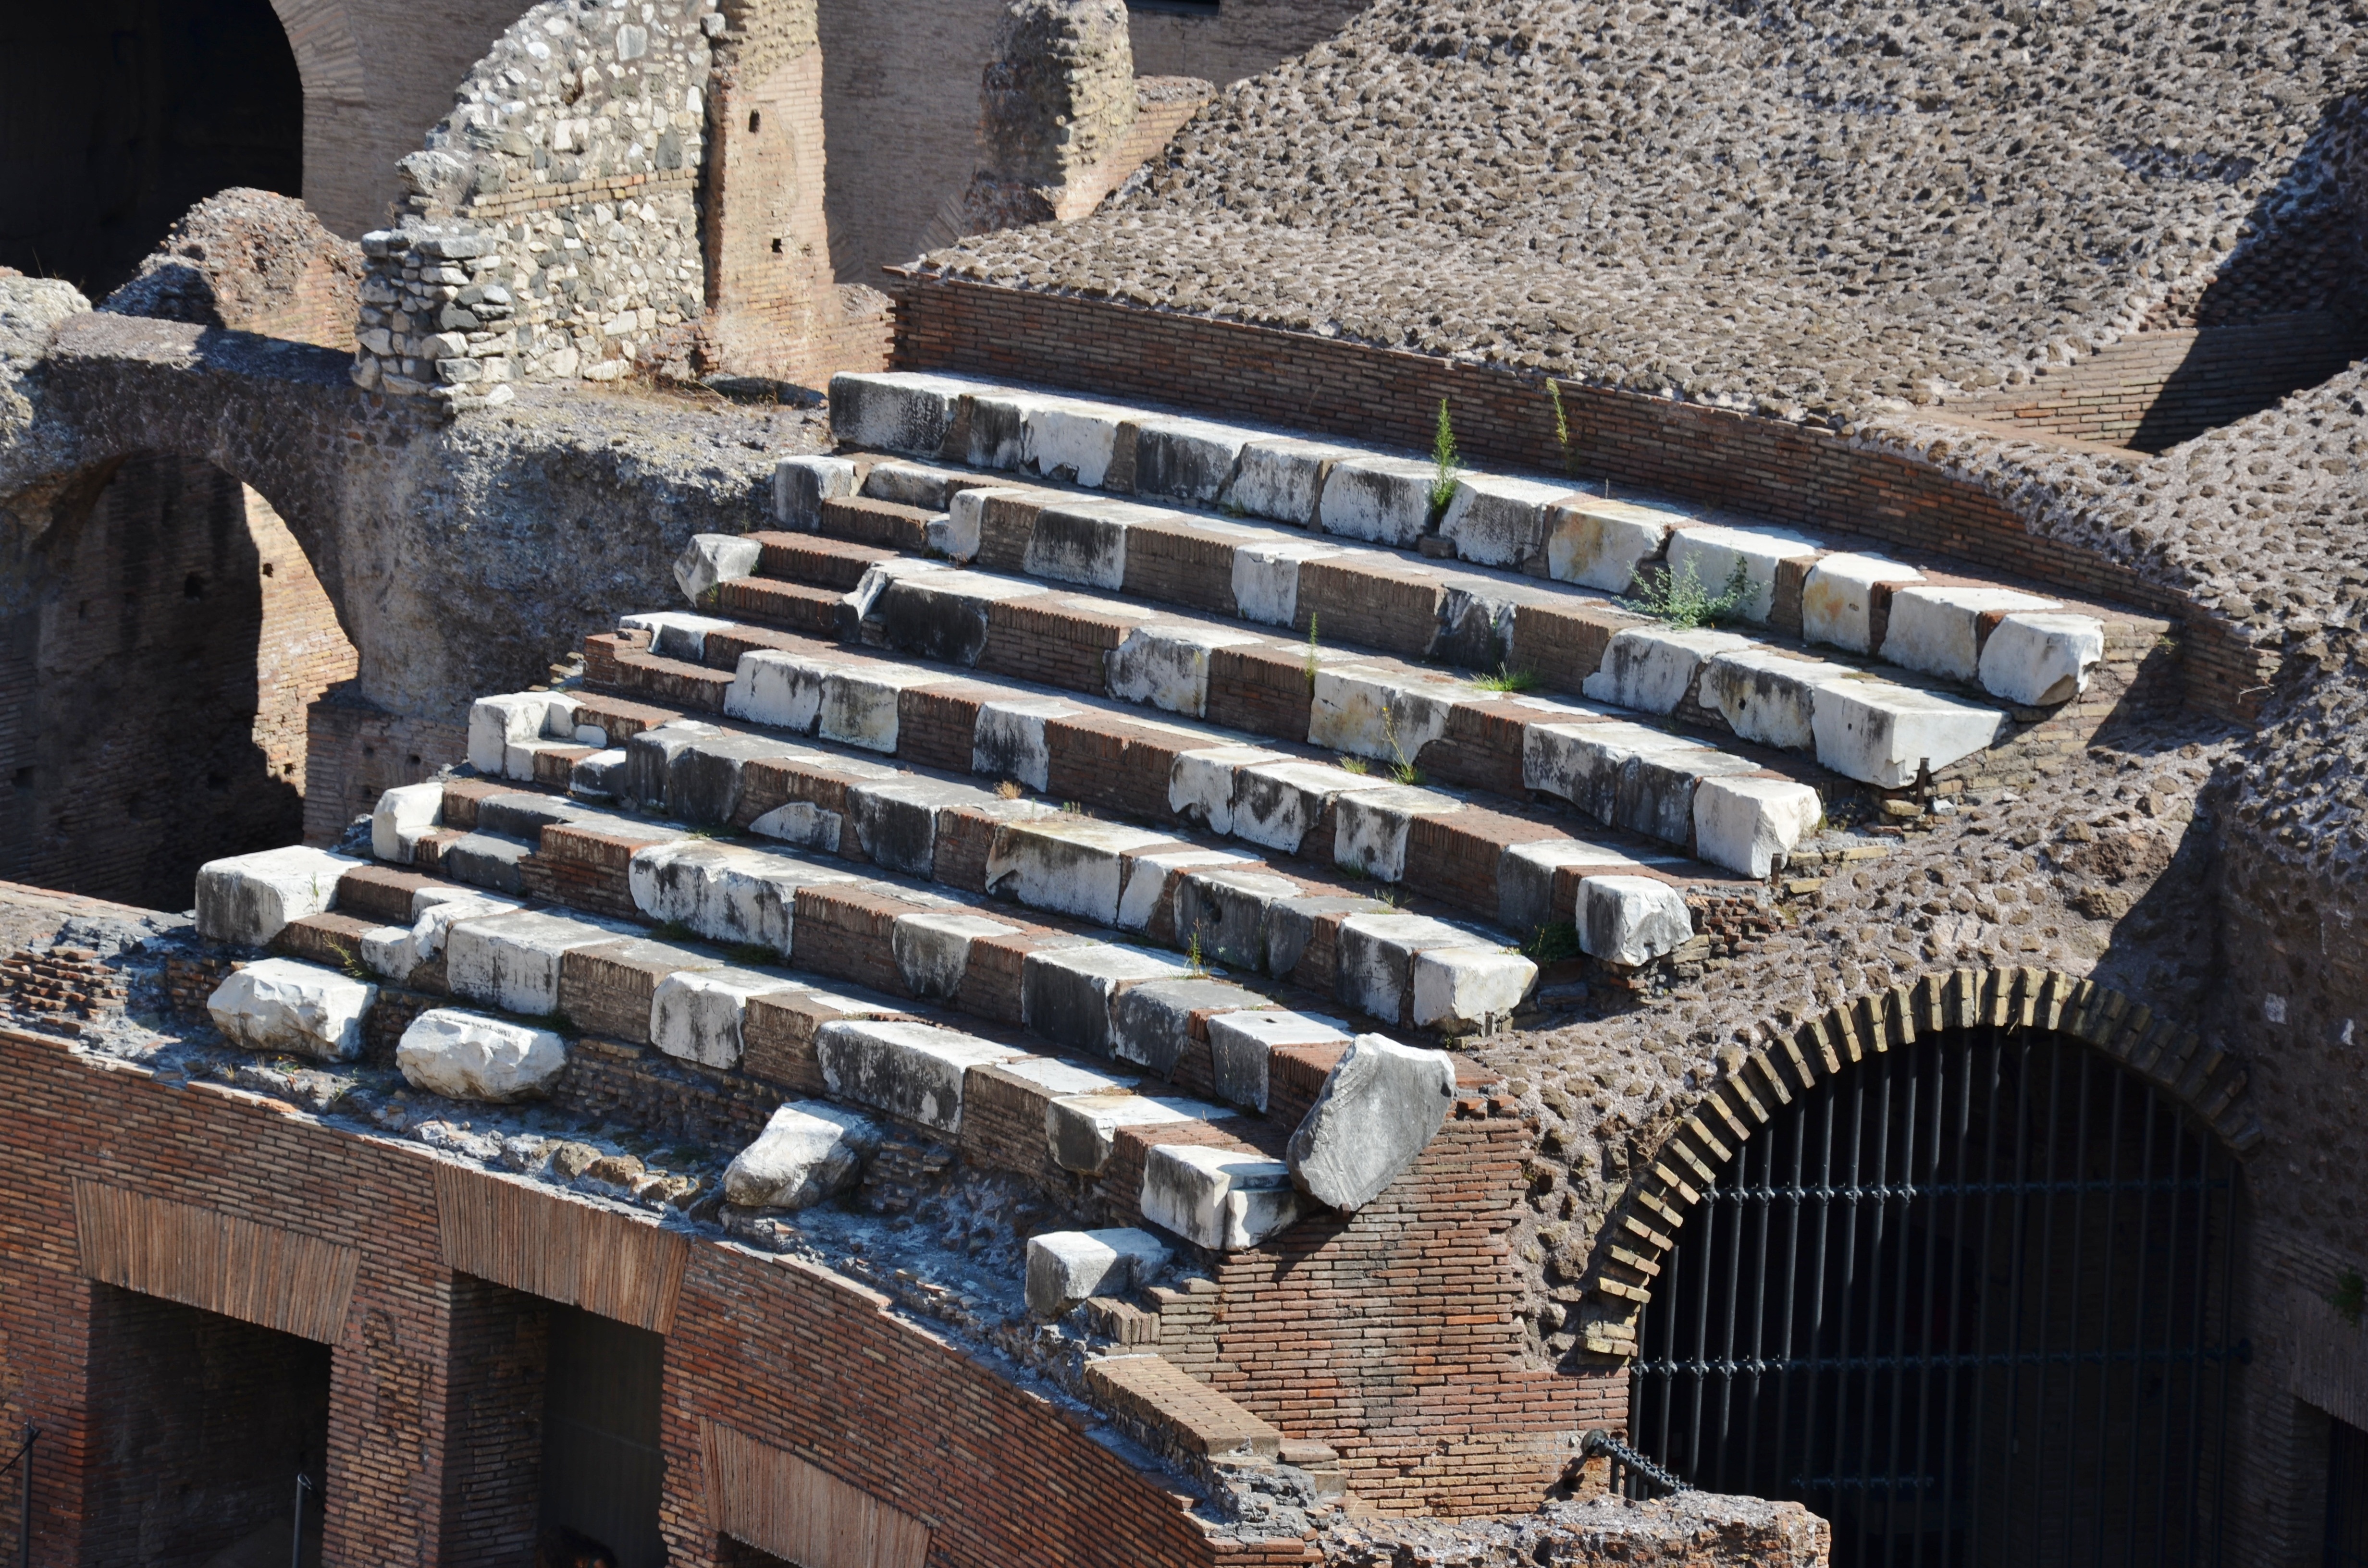
architecture, roof, wall, stone, monument, ancient, landmark, italy, historic, brick, colosseum, rome, temple, ruins, roman, history, european, amphitheater, ancient history